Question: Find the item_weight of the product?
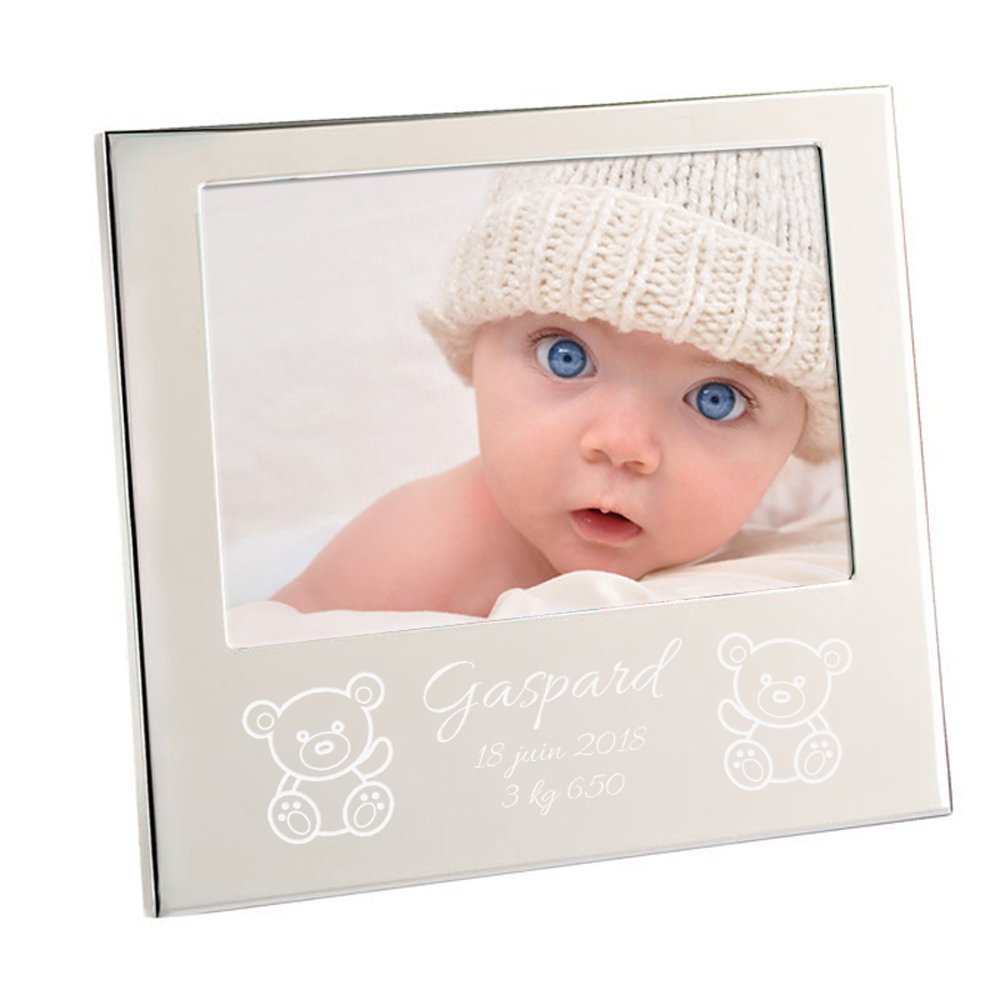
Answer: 3.0 kilogram